Silent Hill: Origins

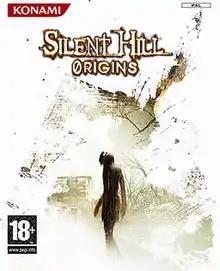
European cover art

Silent Hill: Origins (stylized as Silent Hill: 0rigins) is a 2007 survival horror game developed by Climax Studios and published by Konami. It was released worldwide in late 2007 for the PlayStation Portable, beginning in early November with the United Kingdom. A port for the PlayStation 2 was released worldwide in early 2008, beginning in March with North America. The fifth installment in the "Silent Hill" series, "Origins" is a prequel to the first game (1999). Set in the series' eponymous, fictional American town, "Origins" follows trucker Travis Grady as he searches for information about a girl whom he rescued from a fire. Along the way, he unlocks his repressed childhood memories. Gameplay uses a third-person perspective, and emphasizes combat, exploration, and puzzle-solving, similar to the previous installments.